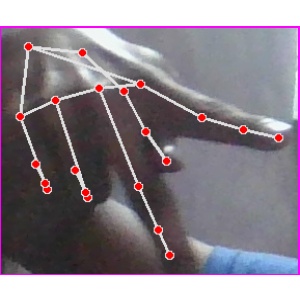
अक्षर: प